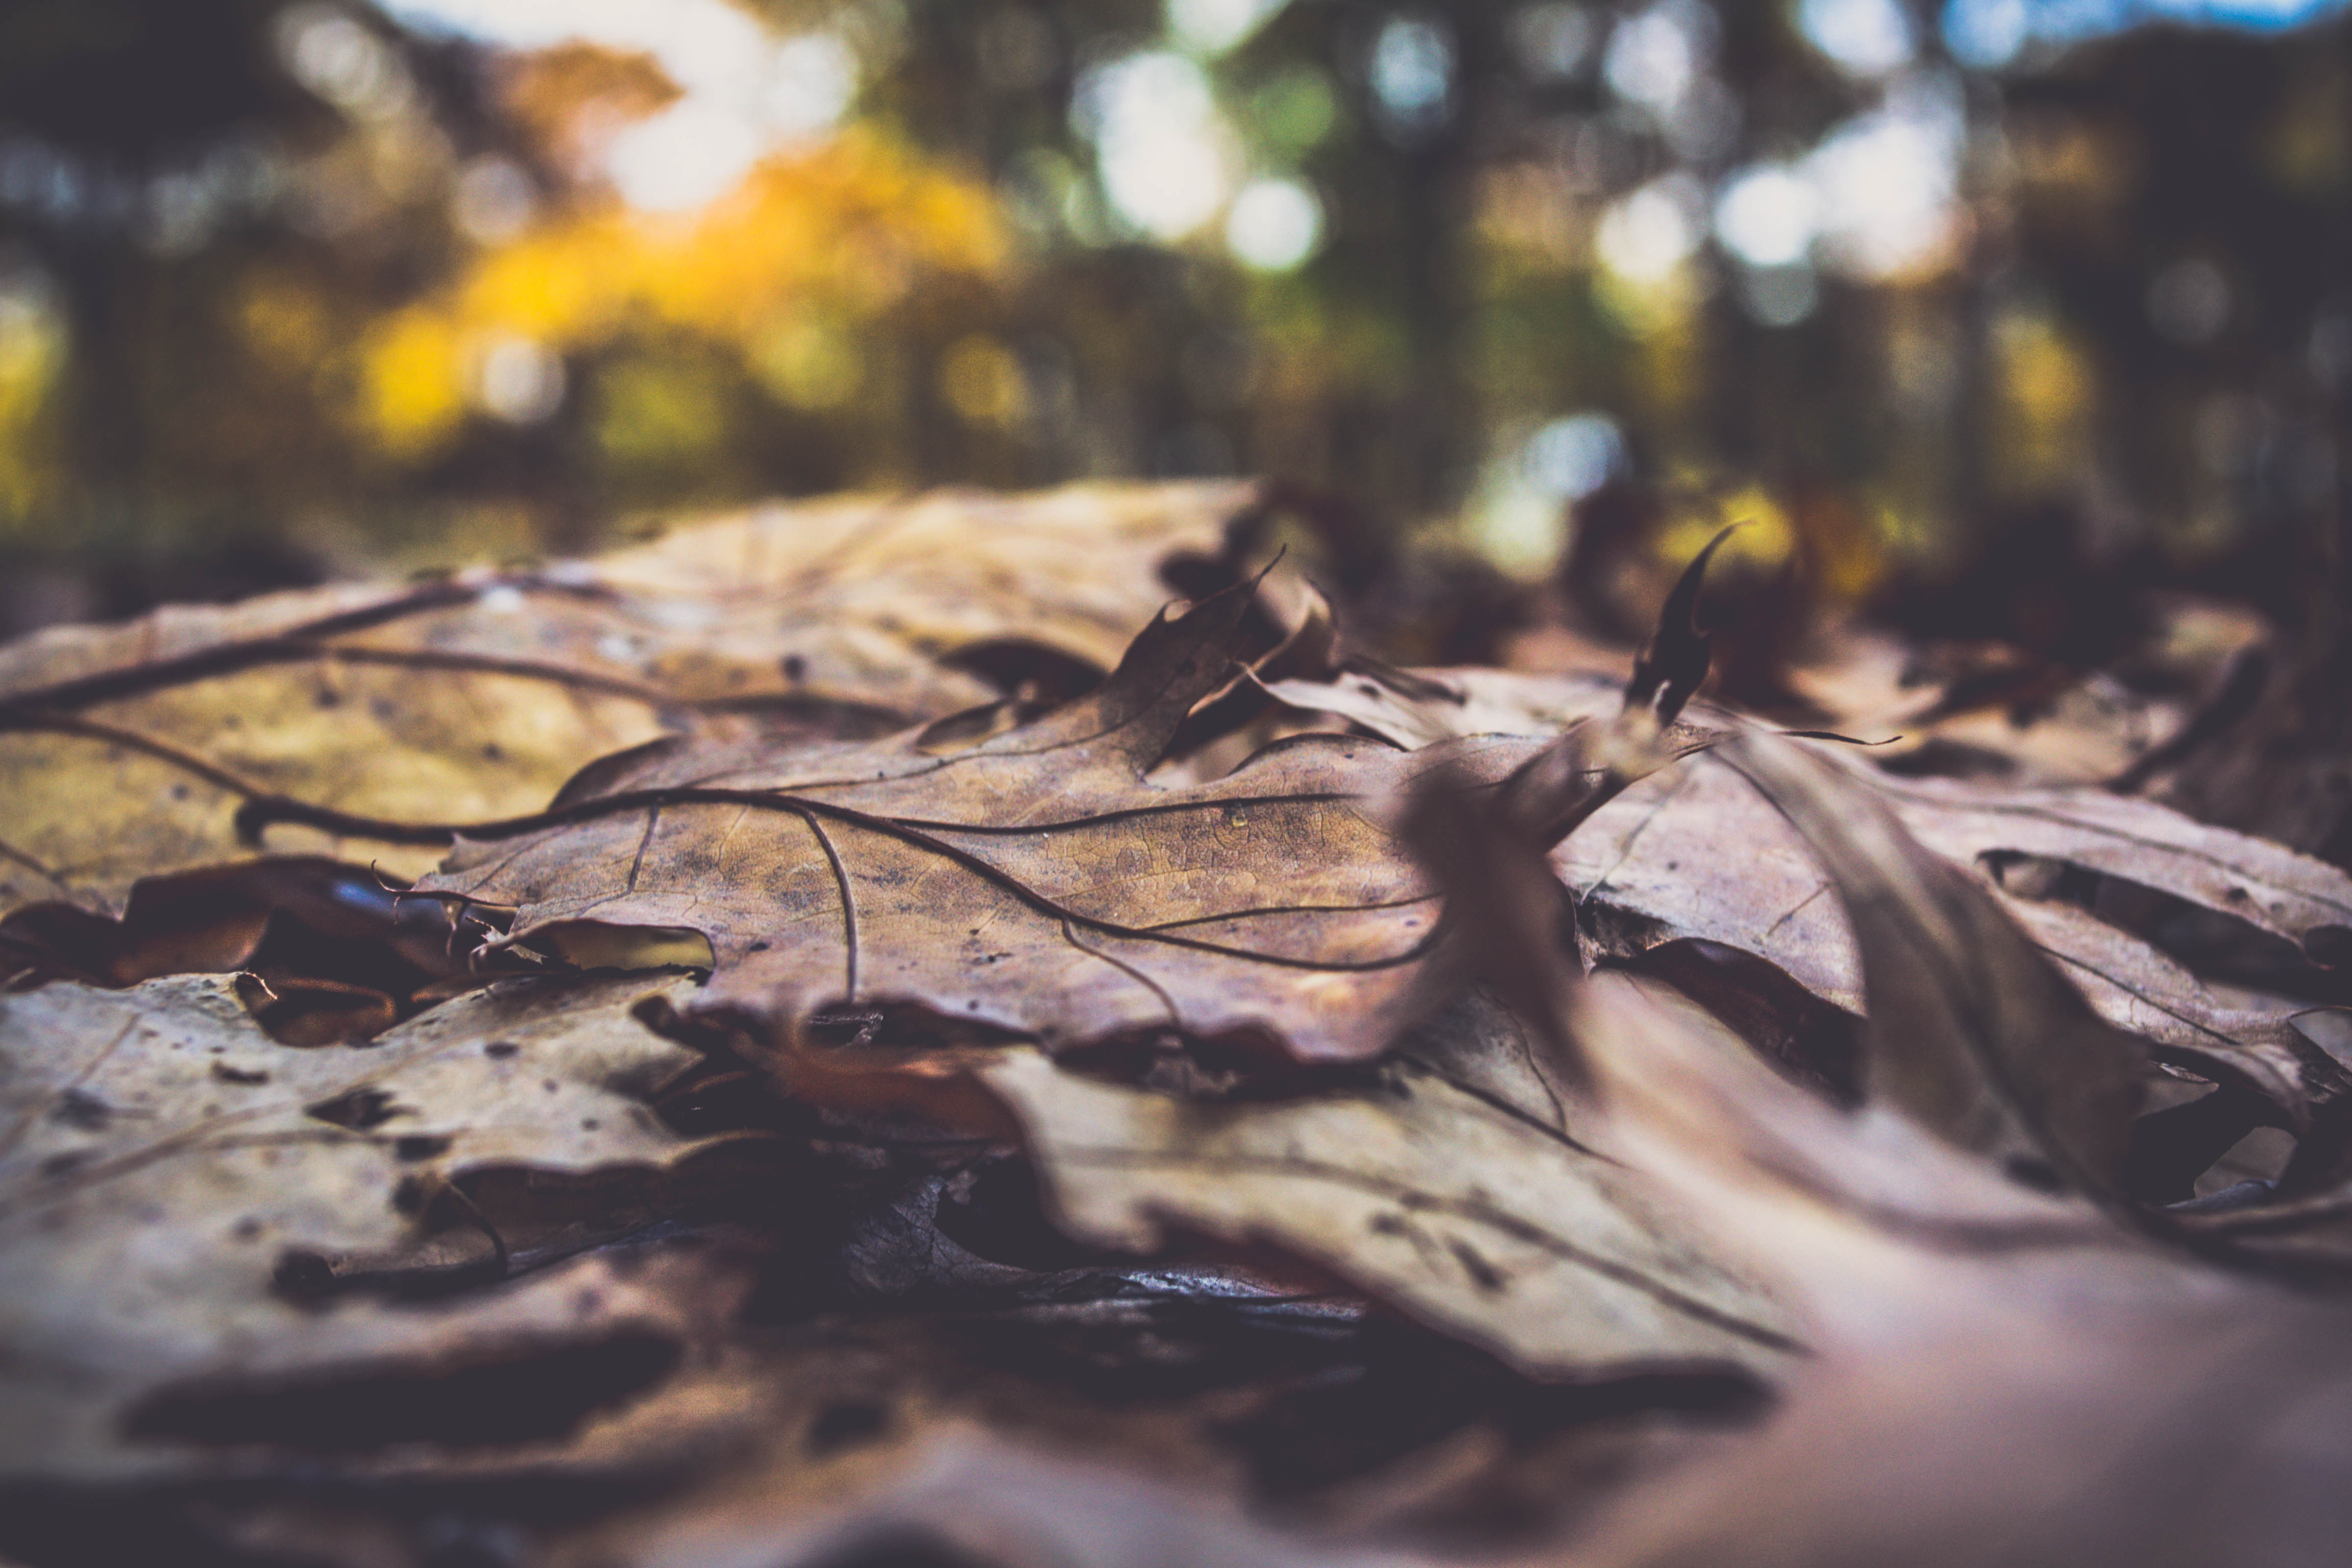
tree, nature, branch, plant, sunlight, leaf, flower, autumn, season, close up, macro photography, woody plant